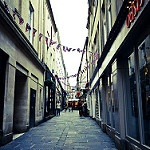
Scene: Outdoor